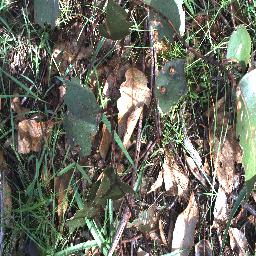
Label: negative